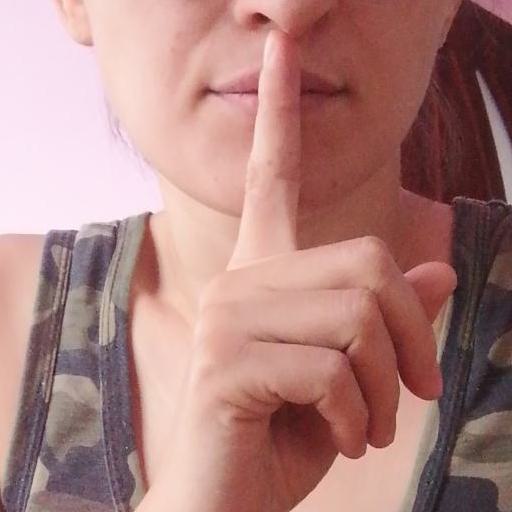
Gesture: mute